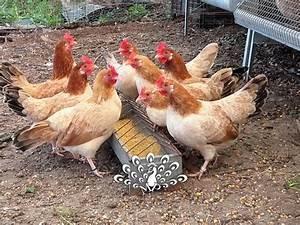
chicken